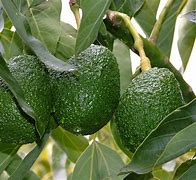
Label: Avocado